Oil content meter

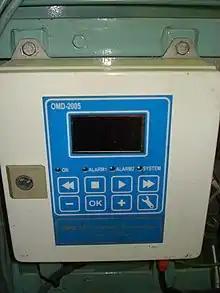
Oil content meter

If the OCM determines that there is far too much of a type of oil, the OCM may be fouled and needs to be flushed out. Running clean water through the OCM sensor cell is one way it can be cleaned. Also scrubbing the sensor area with a bottle brush is another effective method. The new MEPC 107(49) regulations have set out stringent actions that require the OCM to be tamper proof and also the OCM needs to have an alarm that sounds whenever the OCM is being cleaned. When the alarm goes off, the OCM functionality will be checked by crew members.